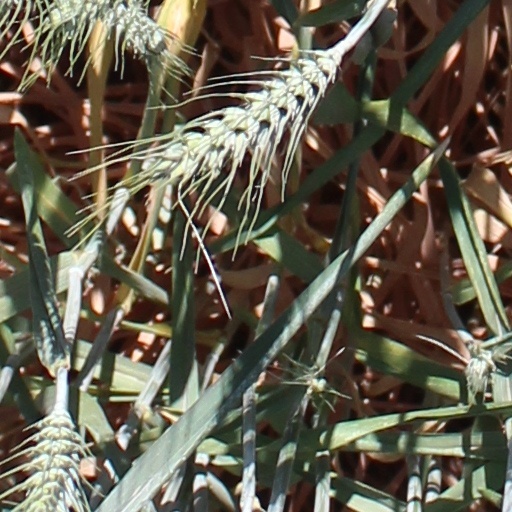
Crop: wheat